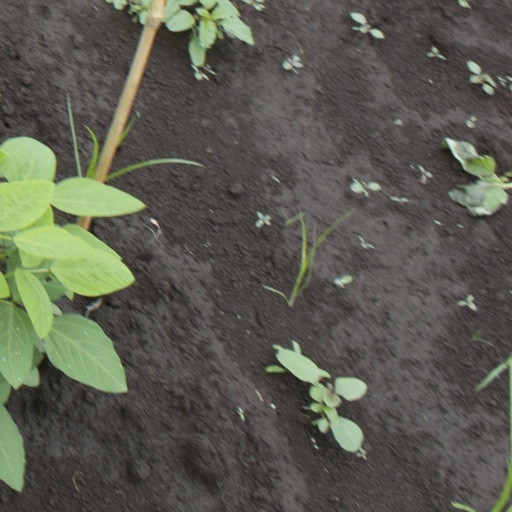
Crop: soybean